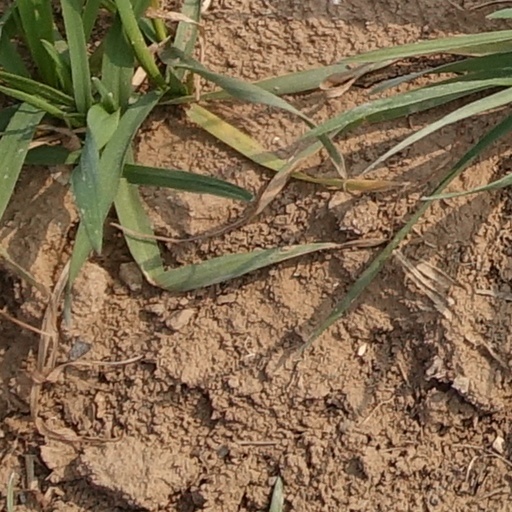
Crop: wheat